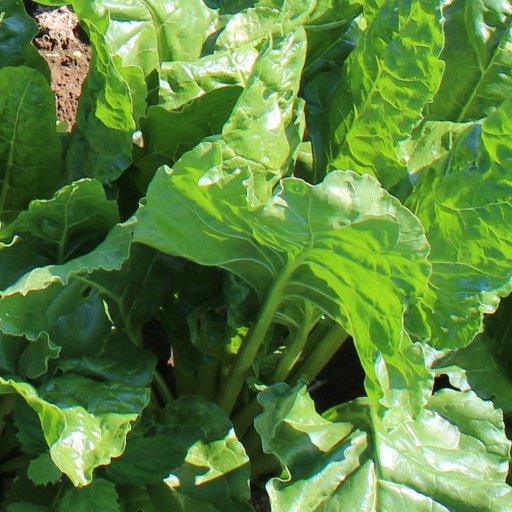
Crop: sugar beet